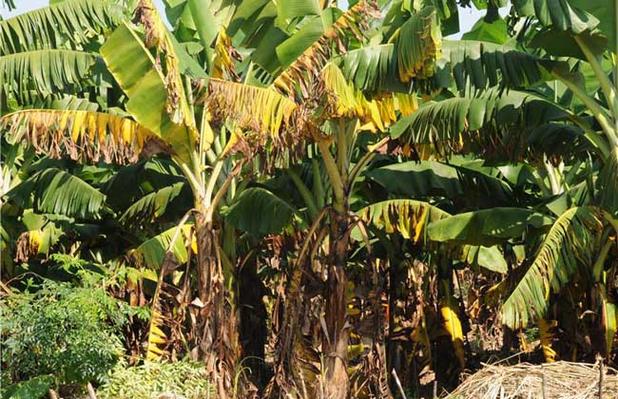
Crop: unknown
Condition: banana_banana_panama_disease